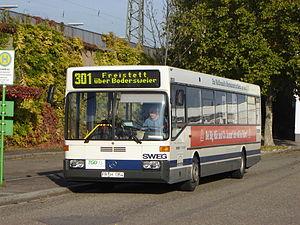
Mercedes-Benz O 405, SWEG, devant la gare de Kehl (Allemagne) 한국어: 메르세데스-벤츠 O405의 켈 역 앞에 SWEG (독일)